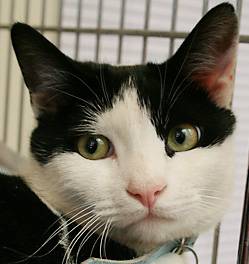
Label: cat